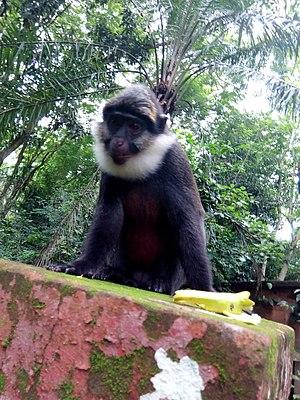
singe mal du sanctuaire des singes de Drabo à Calavi
Le Sanctuaire des singes de Drabo Gbo est une forêt aménagée sur une superficie de 14 hectares par Peter Neuenschwander, ancien directeur de International Institute of Tropical Agriculture, propriétaire et responsable de la réhabilitation de ce site depuis 2007.